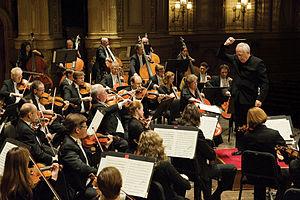
L'Orchestre symphonique de Vancouver est un orchestre canadien actif à Vancouver, en Colombie-Britannique.